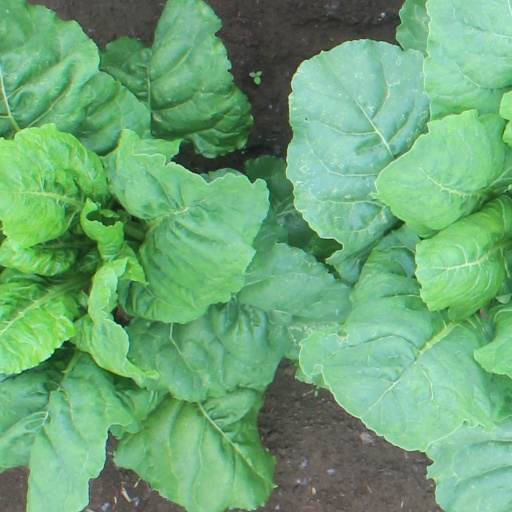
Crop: sugar beet